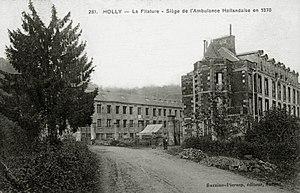
Carte postale. Le château d'Olly au début du XIXe sciècle, alors Filature
Le château d'Olly est une maison de maître située dans le hameau d'Olly, dépendant de la commune d'Illy dans le nord des Ardennes en région Grand Est, France.